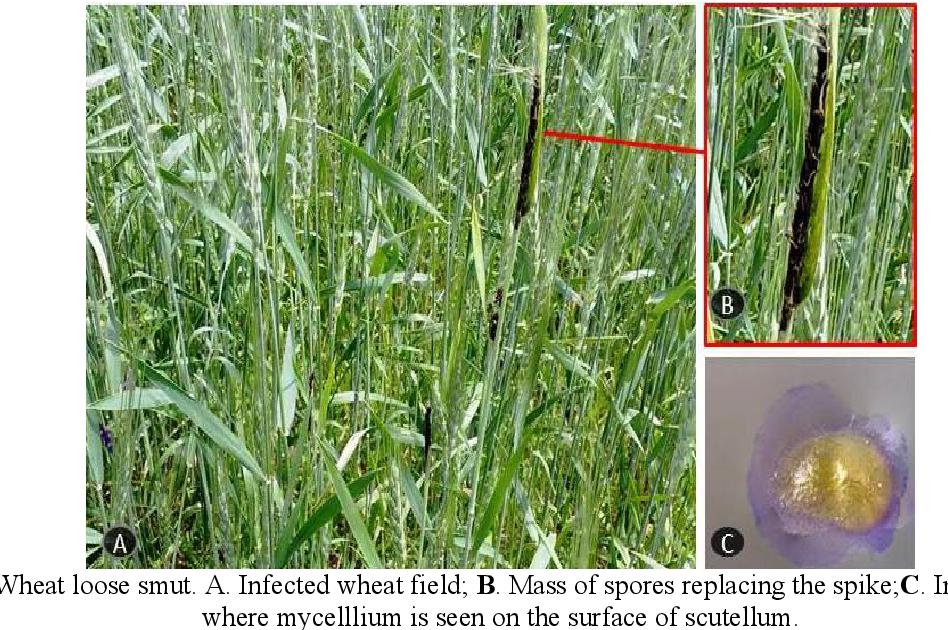
Plant: Wheat
Disease: wheat loose smut